Karaurus

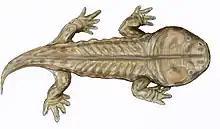
Life restoration

"Karaurus" was large for a Jurassic salamander, about long, and very similar anatomically to modern salamanders. "Karaurus" is thought to have fed using suction feeding via the enlargement of the buccal cavity on small fish and invertebrates, with the well-developed palatal dentition (teeth on the roof of the mouth) and marginal teeth mandatory to grasp prey. "Karaurus" is thought to form a clade with "Kokartus" from the Middle Jurassic (Bathonian) of Kyrgyzstan, and "Marmorerpeton" from the Bathonian of Britain, together forming the Karauridae, which are closely related to crown salamanders. Like other members of Karauridae, "Karaurus" is neotenic.